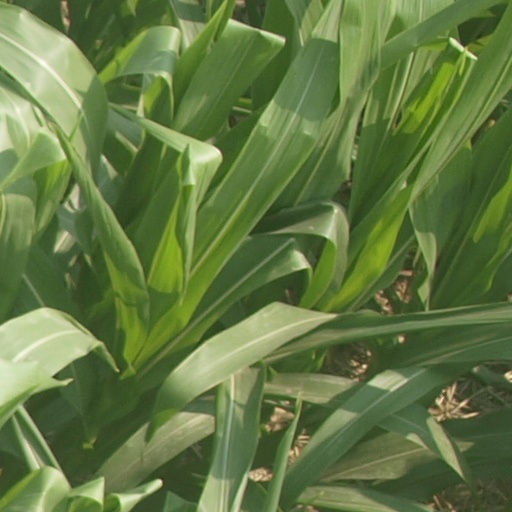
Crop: maize; corn